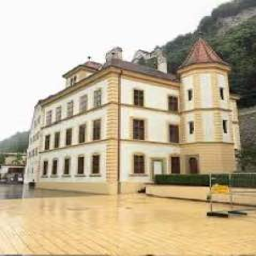
Liechtenstein PostalMuseum